South Fremantle Power Station

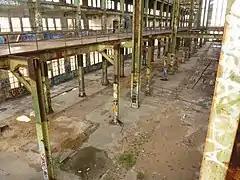
The eastern hall of the power station

Selection of the South Fremantle site for the future power station was based on a number of factors, among them the access to an existing railway line for coal deliveries, access to seawater for cooling purposes and proximity to a population centre. Planning for the new power station commenced in 1943 but construction only began after the Second World War, in January 1946.